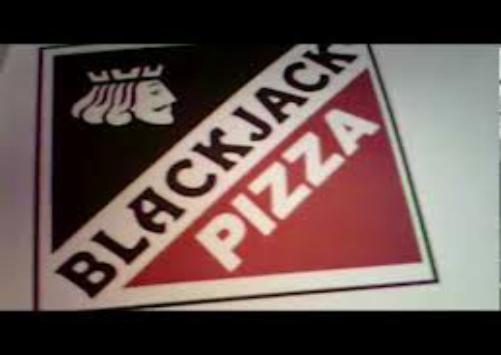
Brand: Blackjack Pizza
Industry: Food